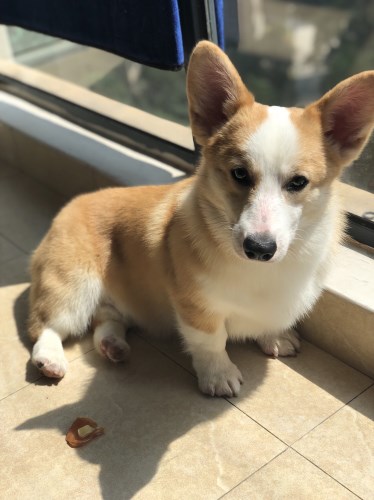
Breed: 2909-n000116-Cardigan